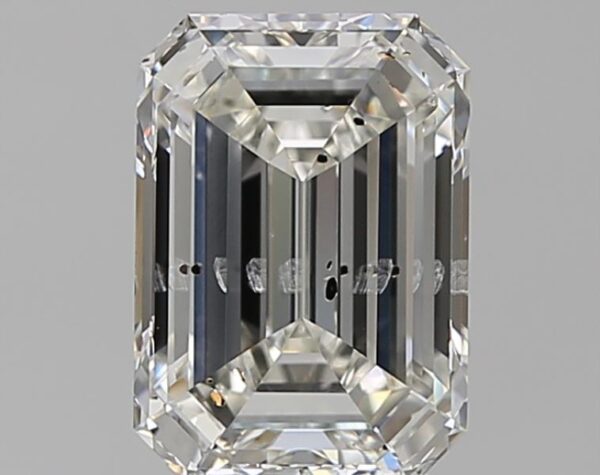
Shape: emerald
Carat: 3
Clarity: SI2
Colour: H
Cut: EX
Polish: EX
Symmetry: EX
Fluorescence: ST
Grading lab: GIA
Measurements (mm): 9.86 x 7 x 4.54